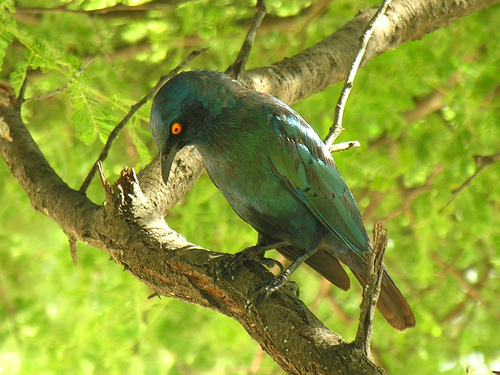
this bird's eyes are orange and distinct while its green feathers are more on the neutral side
this is a green bird with a red eye and a pointy beak.
a unique bird that has a bright orange eyering, a pointy bill, a grey-brown undertail and teal and grey wingbars, breast and crown.
this magnificent bird has bright green plumage and vibrant orange-yellow eyes.
the bird has a green body and head with a long black beak.
this bird has a straight, black bill, orange eyes with a black eyering, black eye patch, turquoise and black crown, chest, belly, primaries and secondaries, black tarsus and foot.
this bird has wings that are black and has an orange belly
this bird is green and brown in color, with a light colored beak.
this bird has dark green breast and wings which are flecked in grey spots.
a green bird with and orange eye standing on a branch.
Species: Cape Glossy Starling